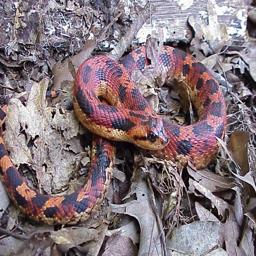
Animal: snakes